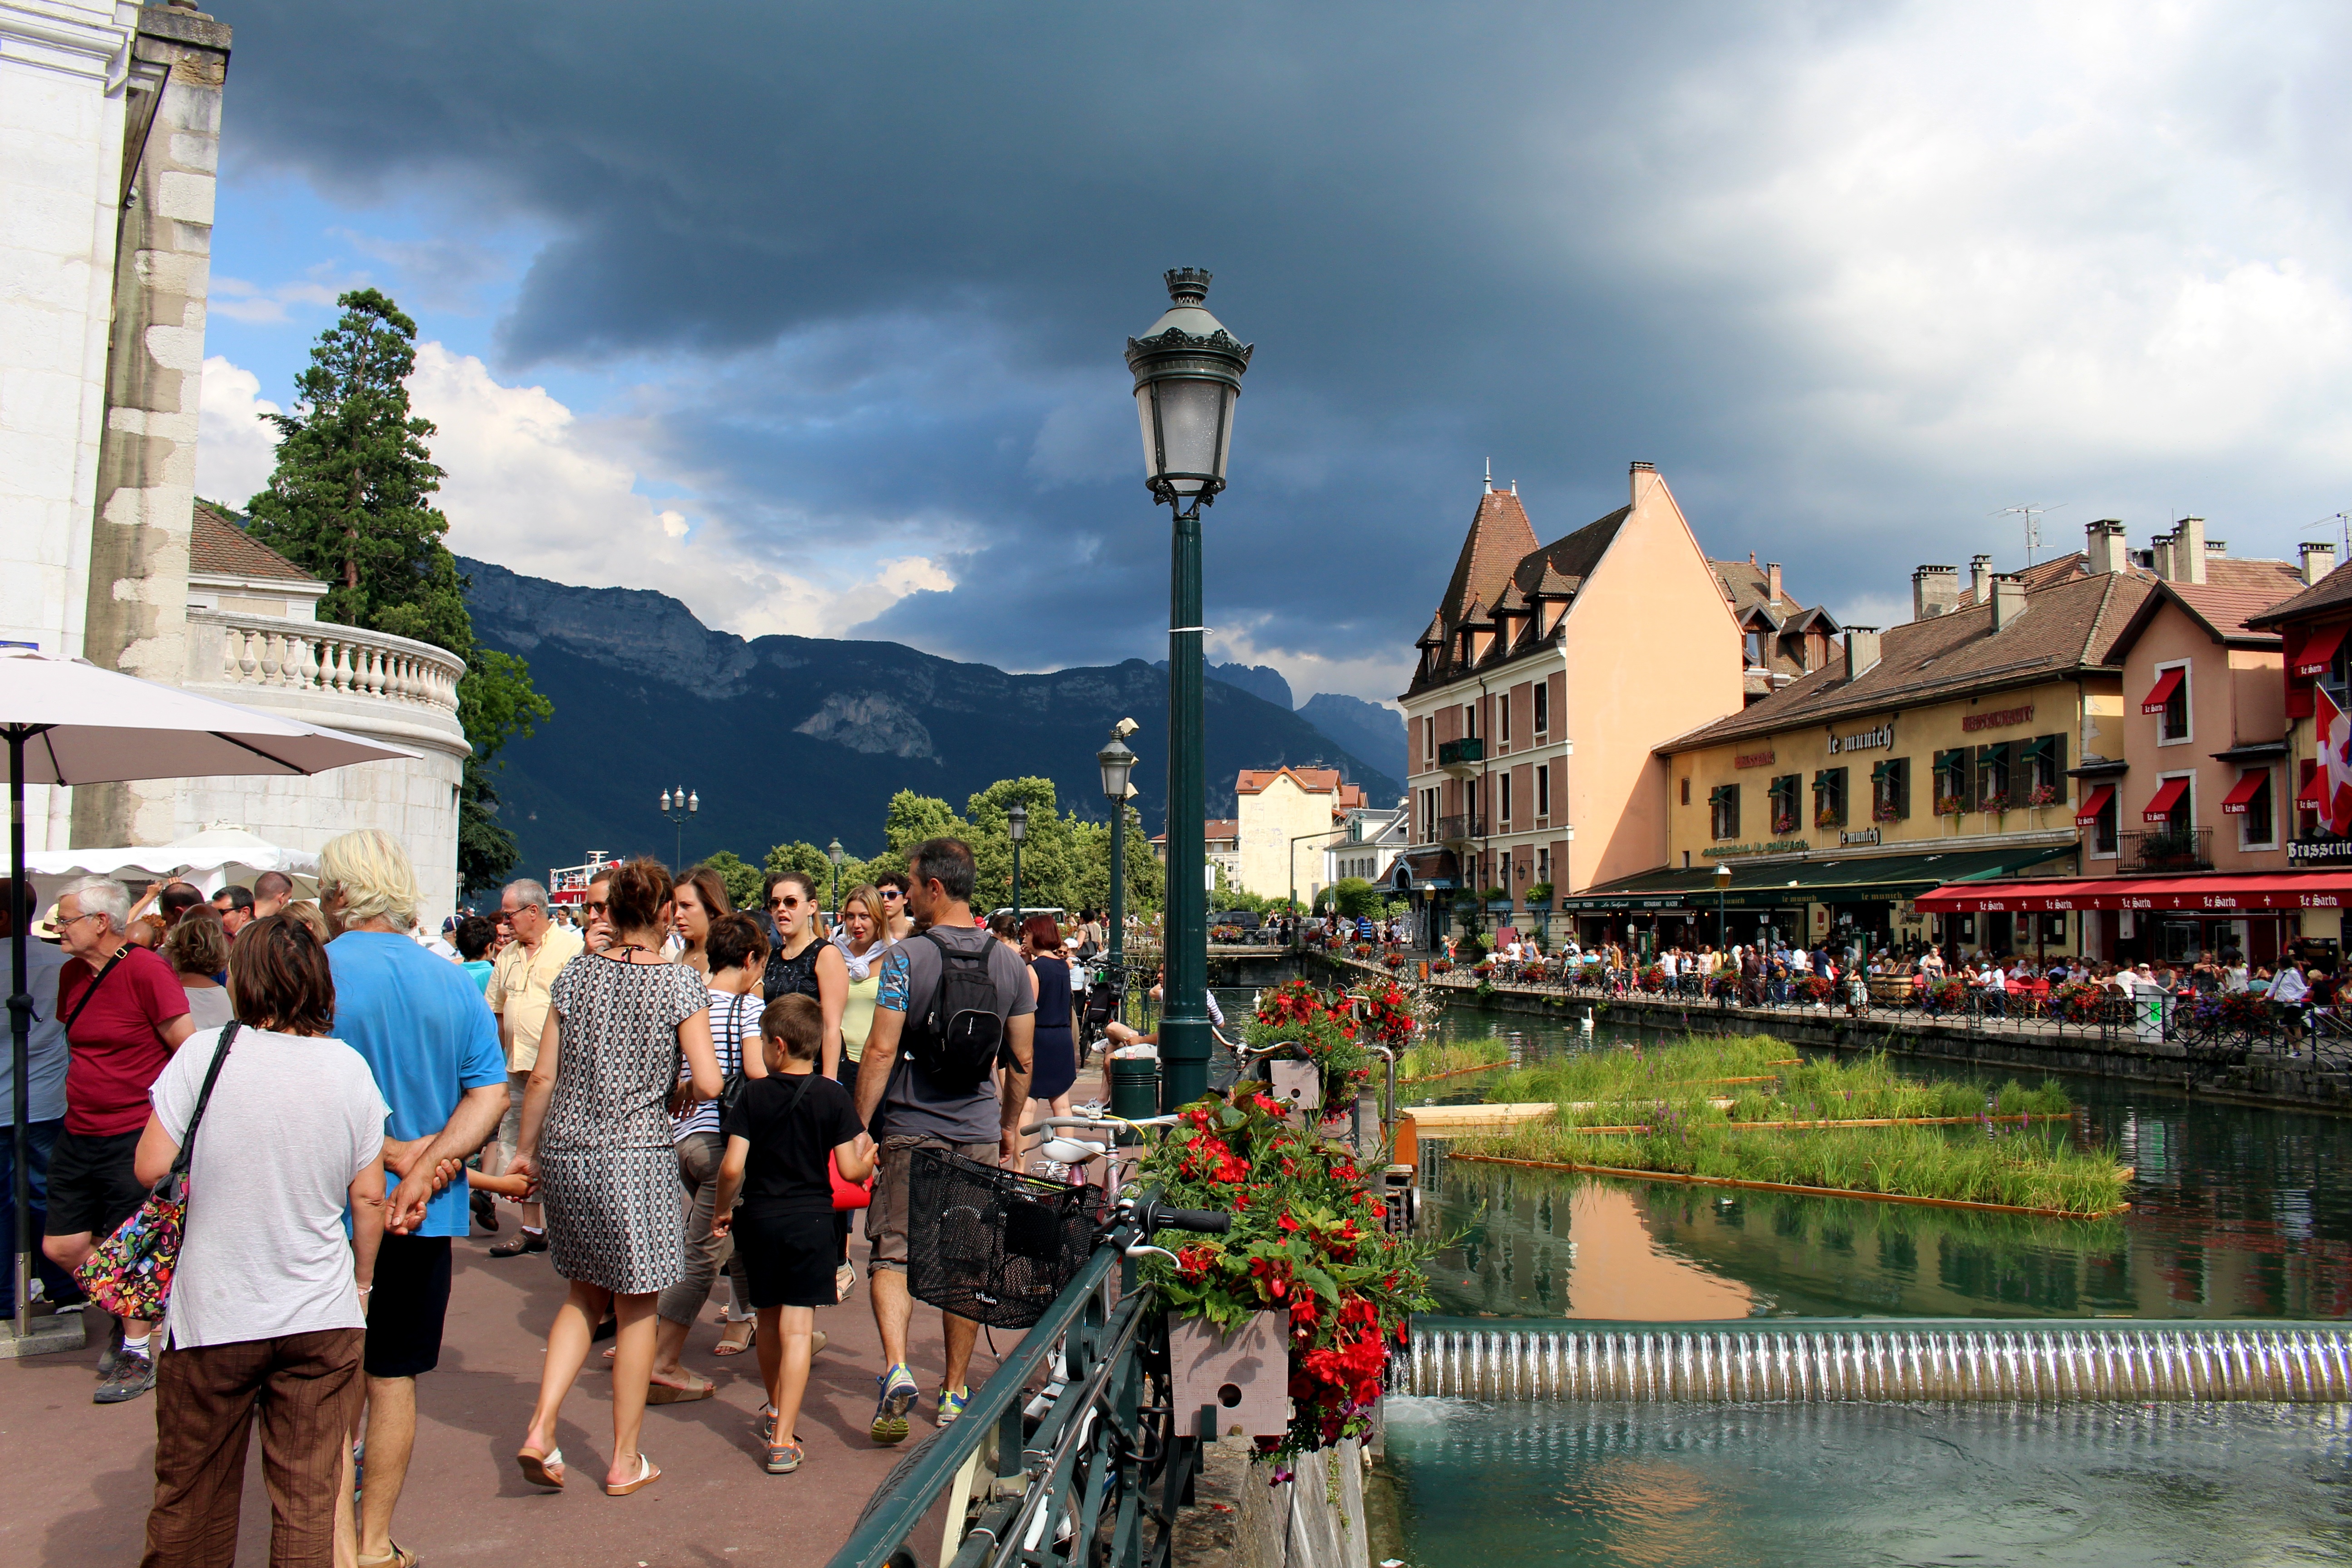
water, architecture, sky, boardwalk, bridge, window, town, building, old, alley, city, atmosphere, walkway, crowd, cityscape, summer, vacation, travel, dark, france, lantern, storm, romantic, human, tourism, modern, waterway, artwork, public space, clouds, thunderstorm, annecy, center, town square, channel, historically, south of france, tours, town centre, rh ne alpes region, human settlement